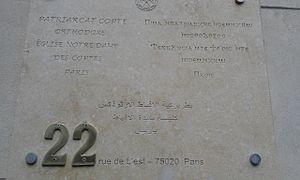
Le copte est une langue chamito-sémitique descendant de l'égyptien ancien dérivé de l'égyptien démotique et du grec ancien. Elle est la langue liturgique des chrétiens d'Égypte : les Coptes.
L'alphabet copte est l'alphabet utilisé pour écrire la langue copte. Cette langue est l'héritière moderne de l'égyptien, écrit auparavant avec les hiéroglyphes, qui a cessé d'être une langue vivante au Xᵉ siècle de l'ère chrétienne ; elle continue d'être utilisée comme langue liturgique de l'Église copte orthodoxe. L'alphabet copte est donc maintenant une écriture « sacrée ».